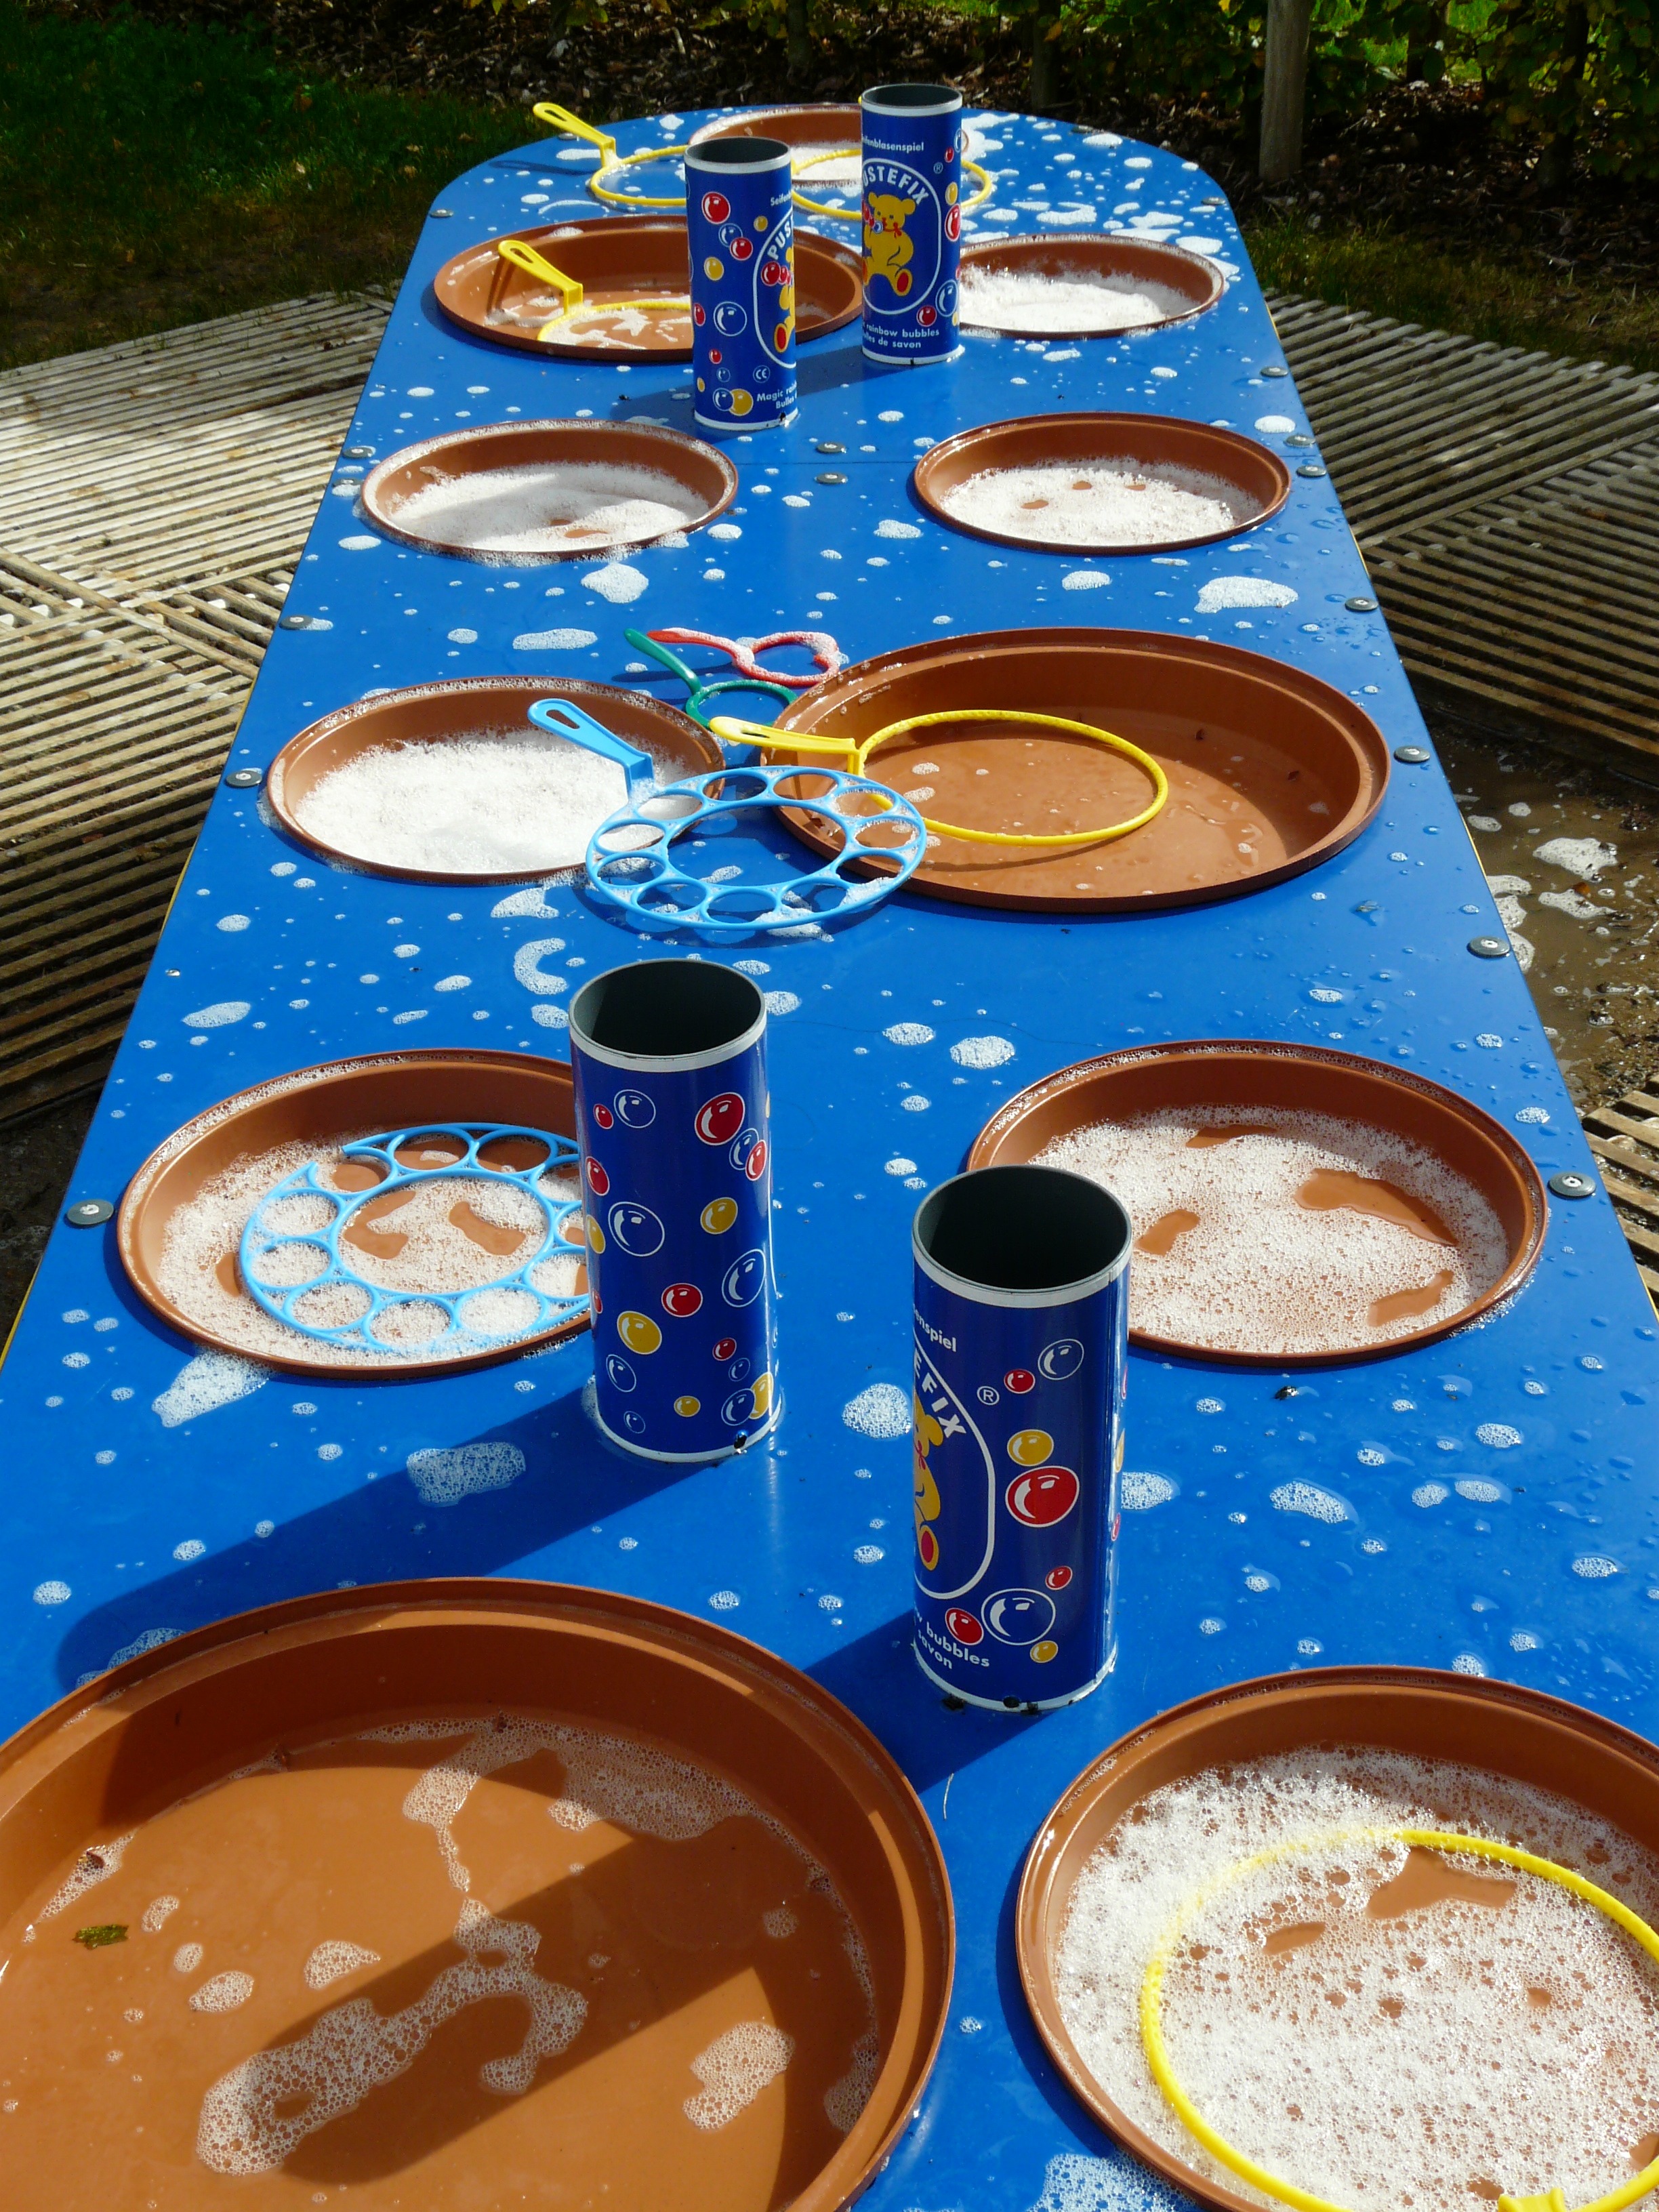
play, tool, meal, food, breakfast, dessert, children, fun, toys, soap bubbles, soapy water, bubble production, bubble table, bubble rings, bubble cans, bubble tool